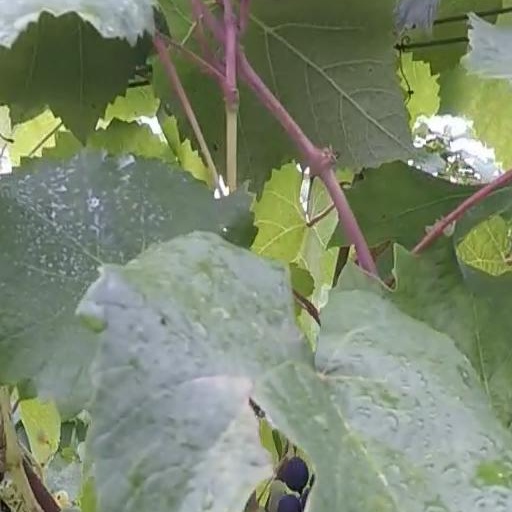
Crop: grape